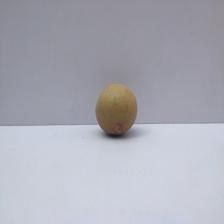
Size: Small